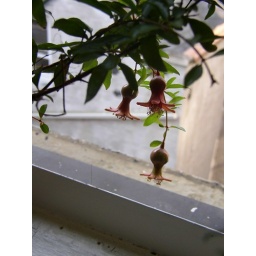
I've never known a plant to produce fruit from within the flowers. It's remarkable.